Dwight M. Sabin

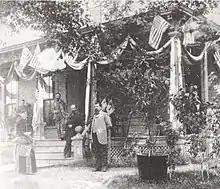

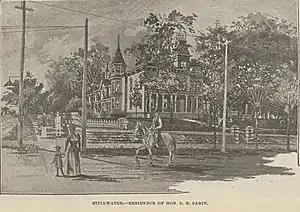
Senator Dwight M Sabin Stillwater Residence, circa 1880

Sabin married twice, first, to Ellen Amelia Hutchins and second, on July 1, 1891, to Jessie Larmon, daughter of Asabel and Susan Slee of Paducah, Kentucky.